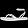
Label: Sandal